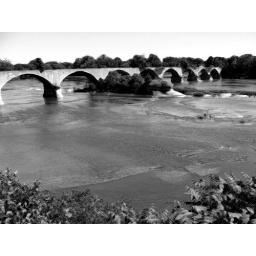
Old railroad bridge over the Maumee River.